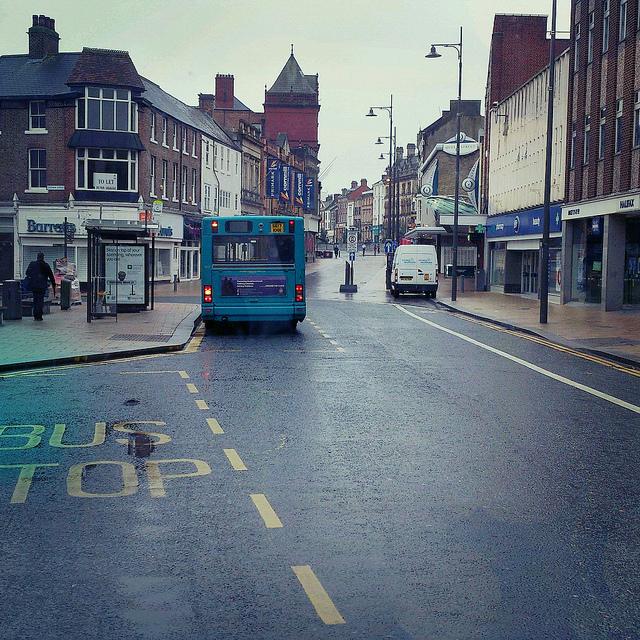
A blue city bus putting over at a bus stop.